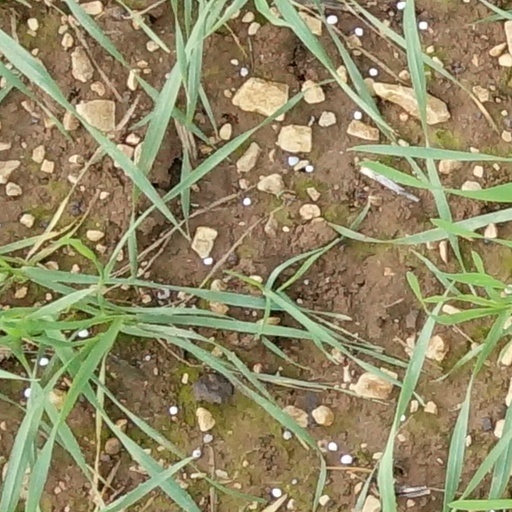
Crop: wheat